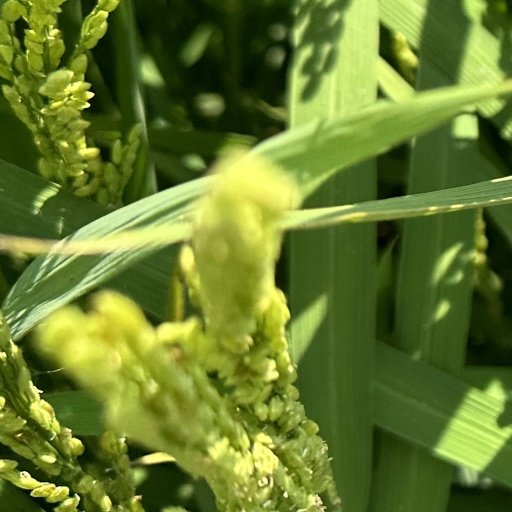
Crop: rice